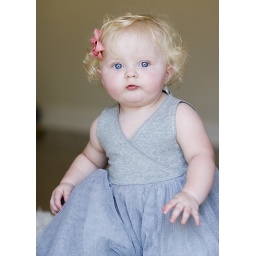
Here is Mia in a blue dress wondering about the camera flash.